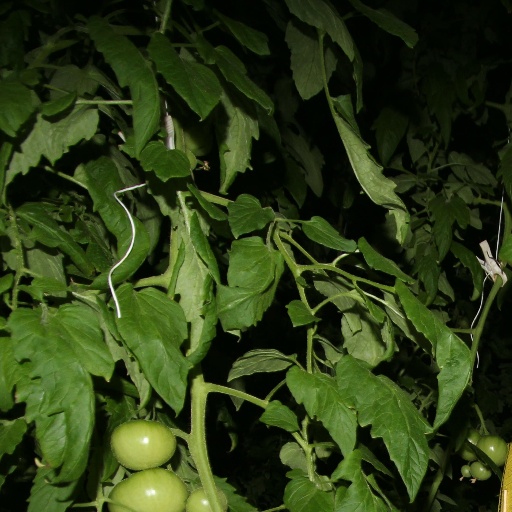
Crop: tomato